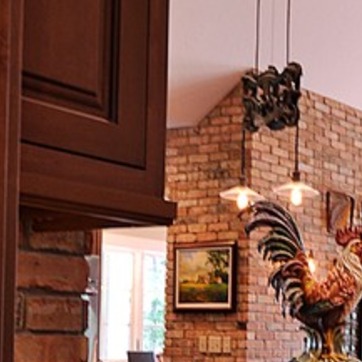
Material: brick